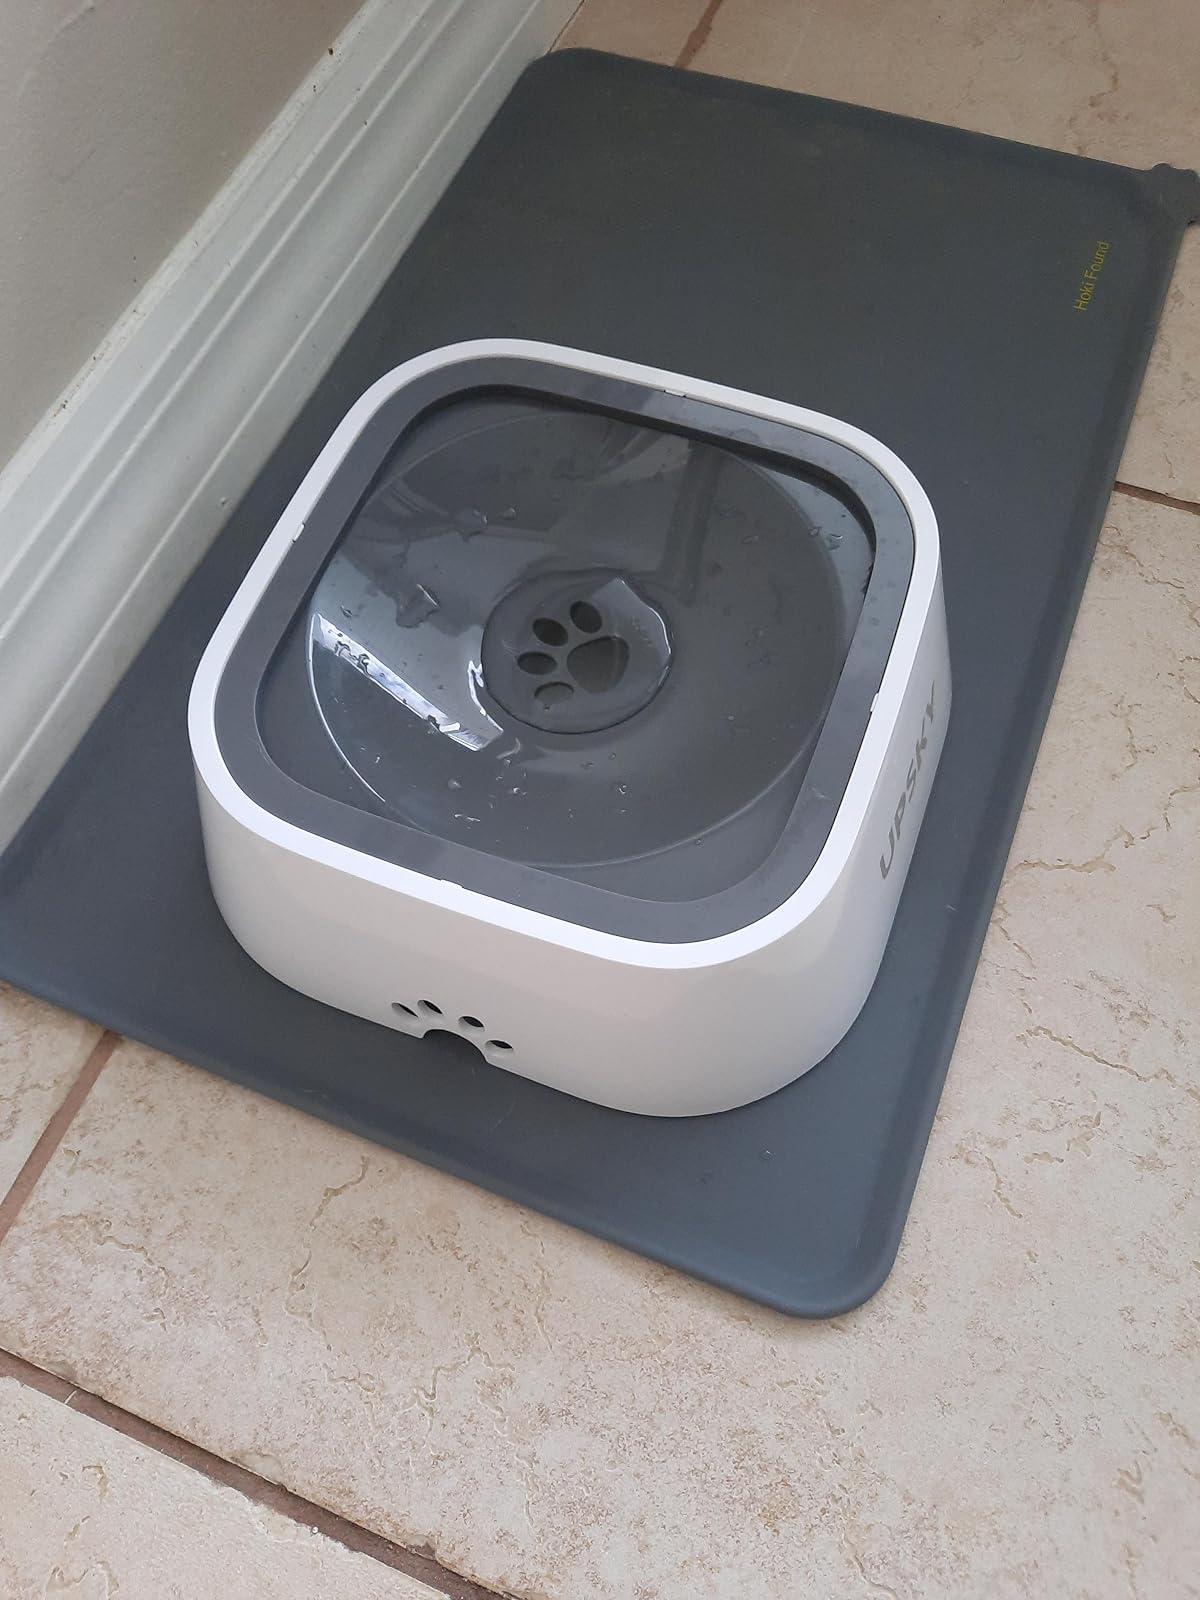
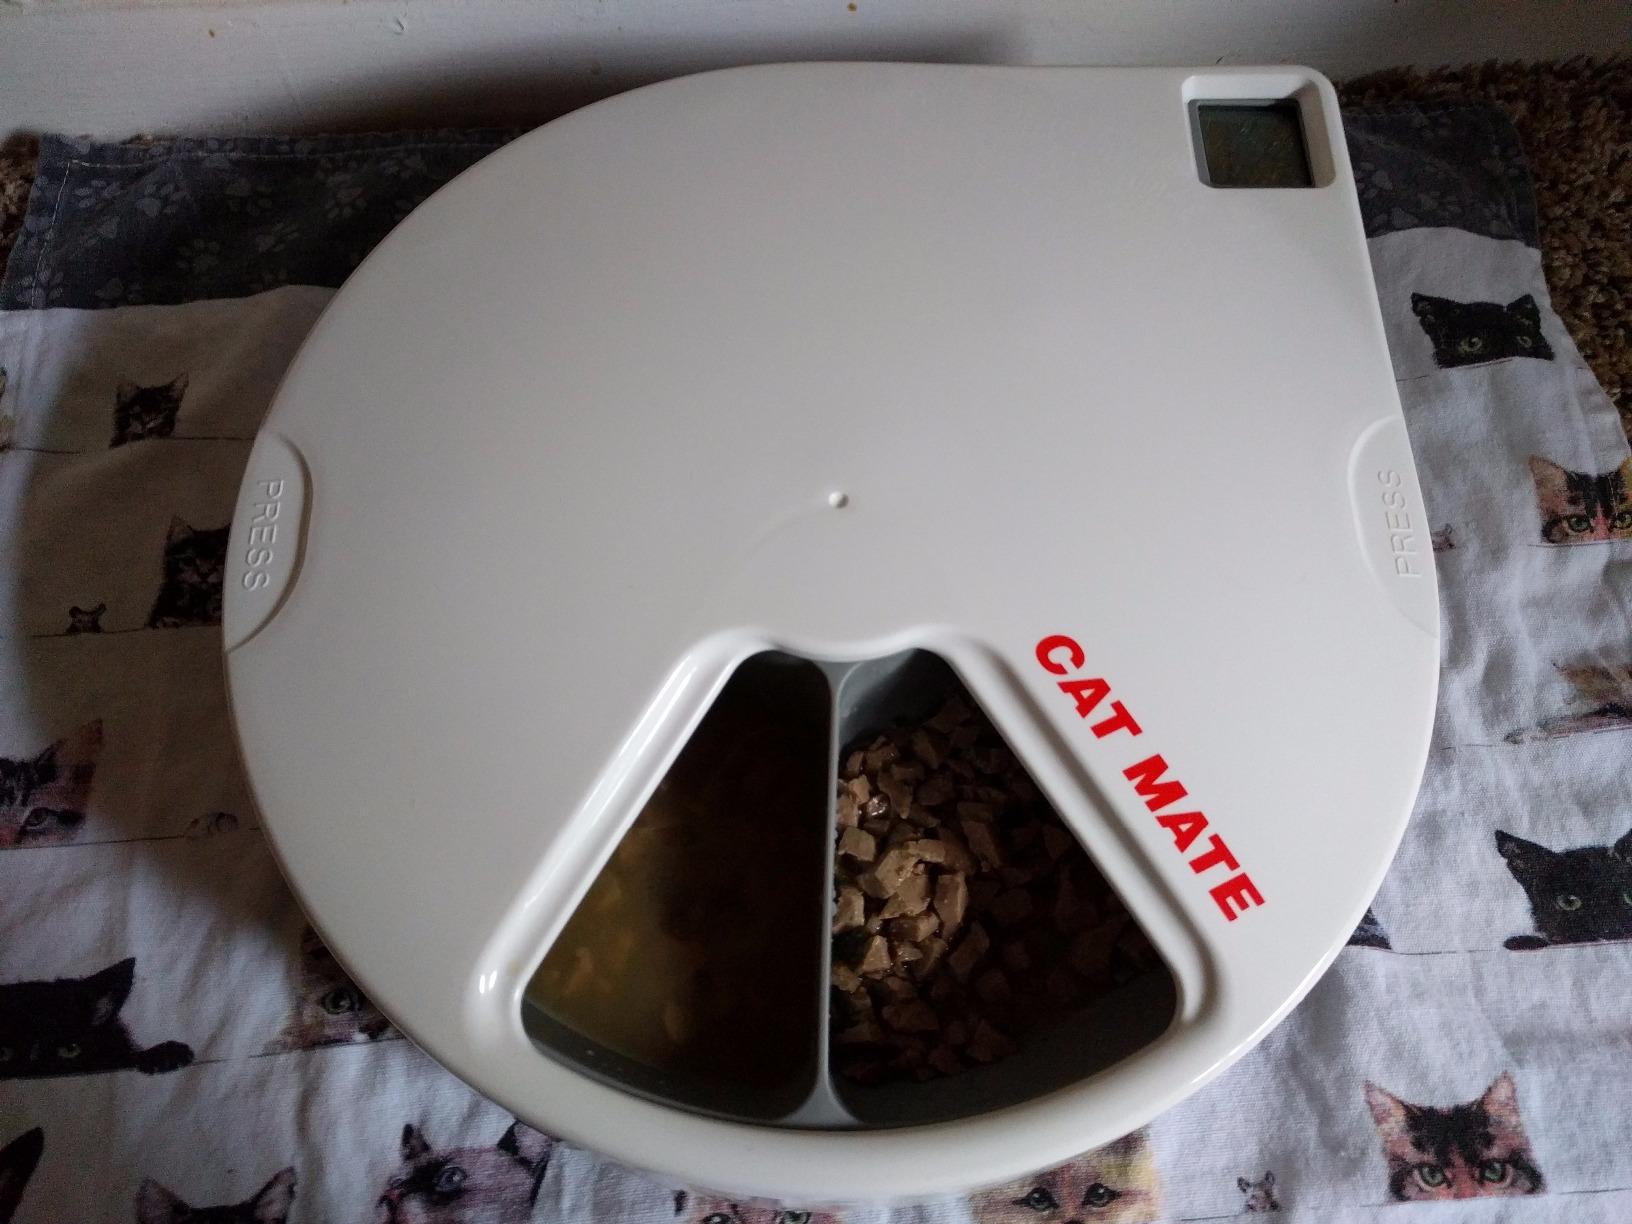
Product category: items_feeder
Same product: no